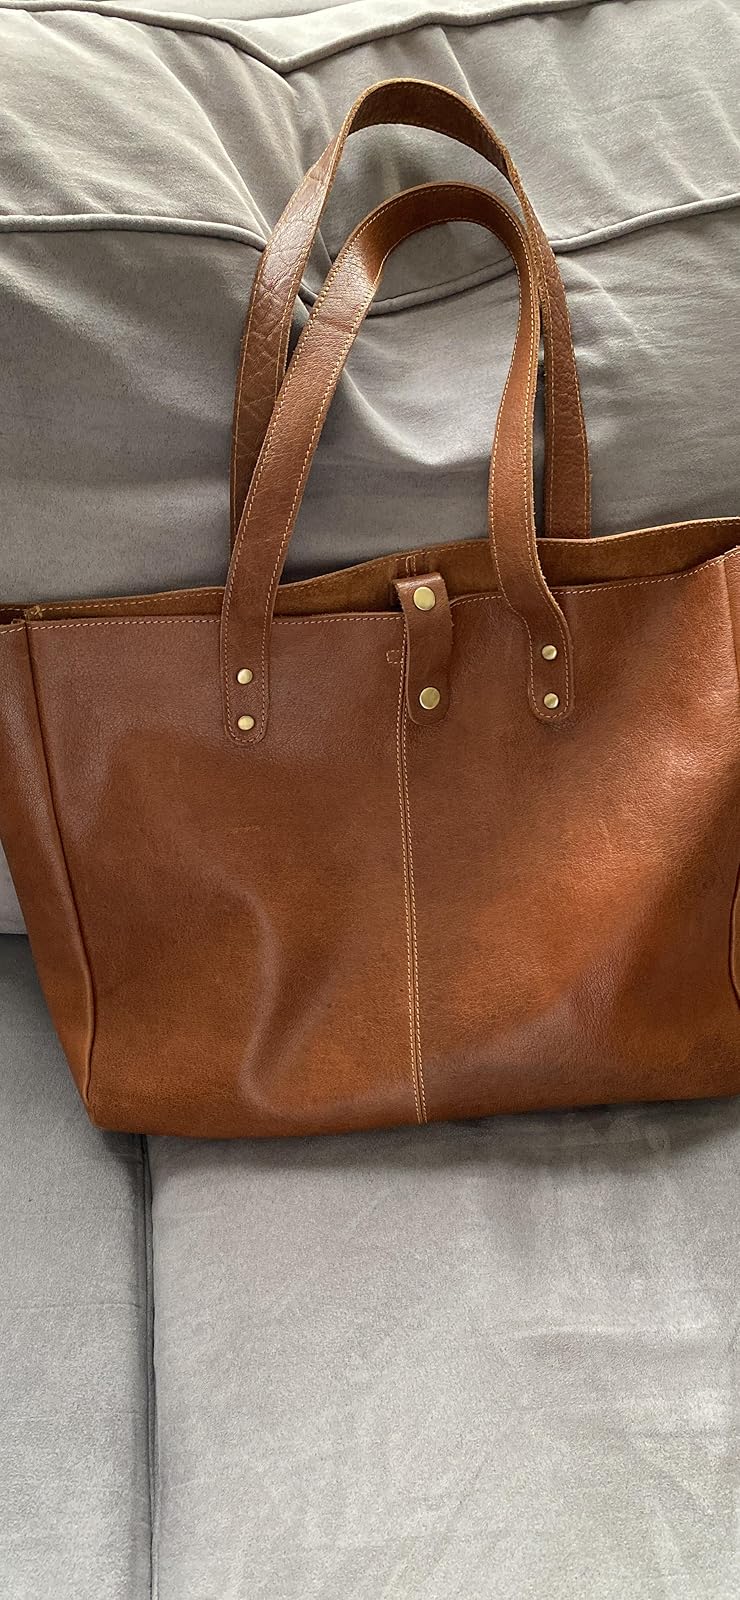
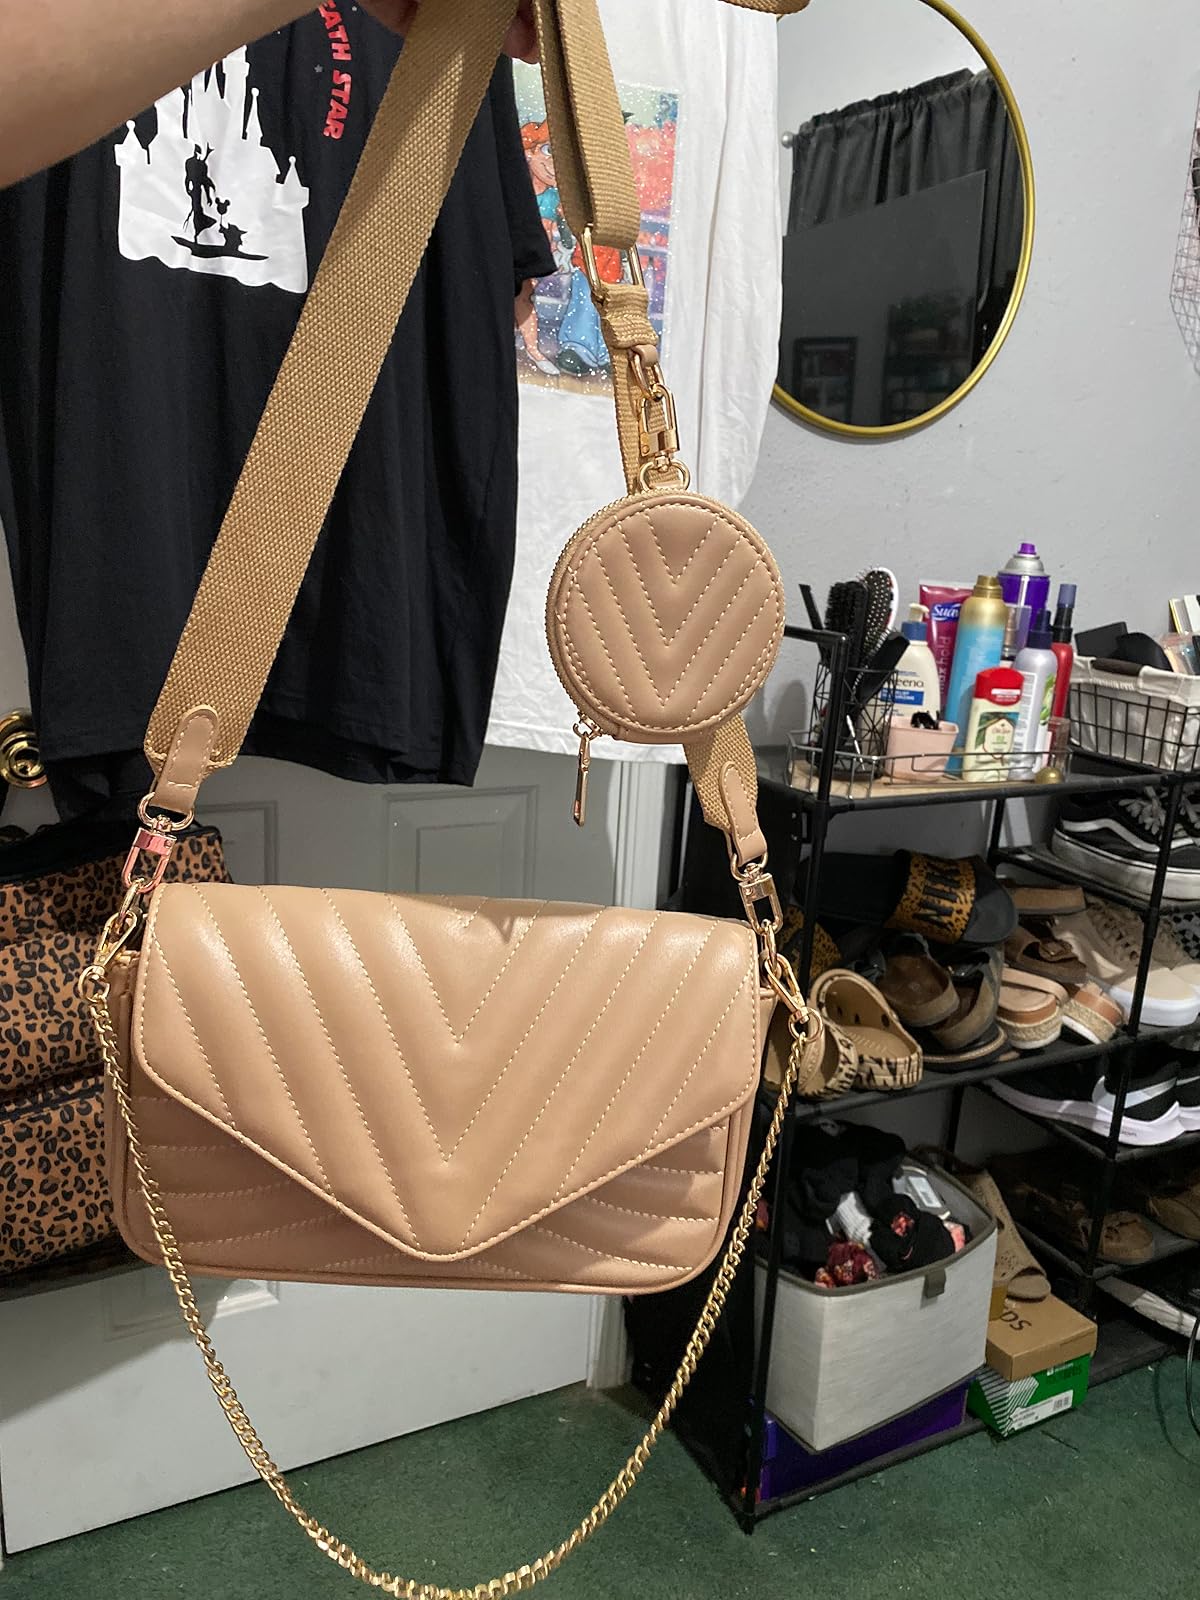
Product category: accessories_handbag
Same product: no